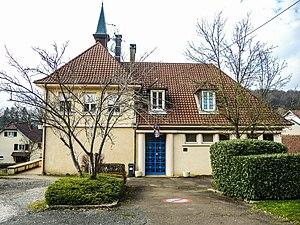
Mairie de Beutal. Doubs.
Beutal est une commune française située dans le département du Doubs, en région Bourgogne-Franche-Comté.